Valerio Carrara

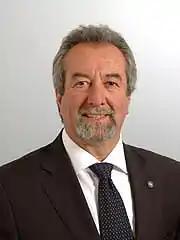
Carrara in 2008

In the 2001 election, he was elected to the Senate in the lists of Italy of Values, a dissident centre-left party led by Antonio di Pietro. However, soon after the election, he left Italy of Values and joined the centre-right House of Freedoms coalition, an action for which he was accused of careerism and hypocrisy.